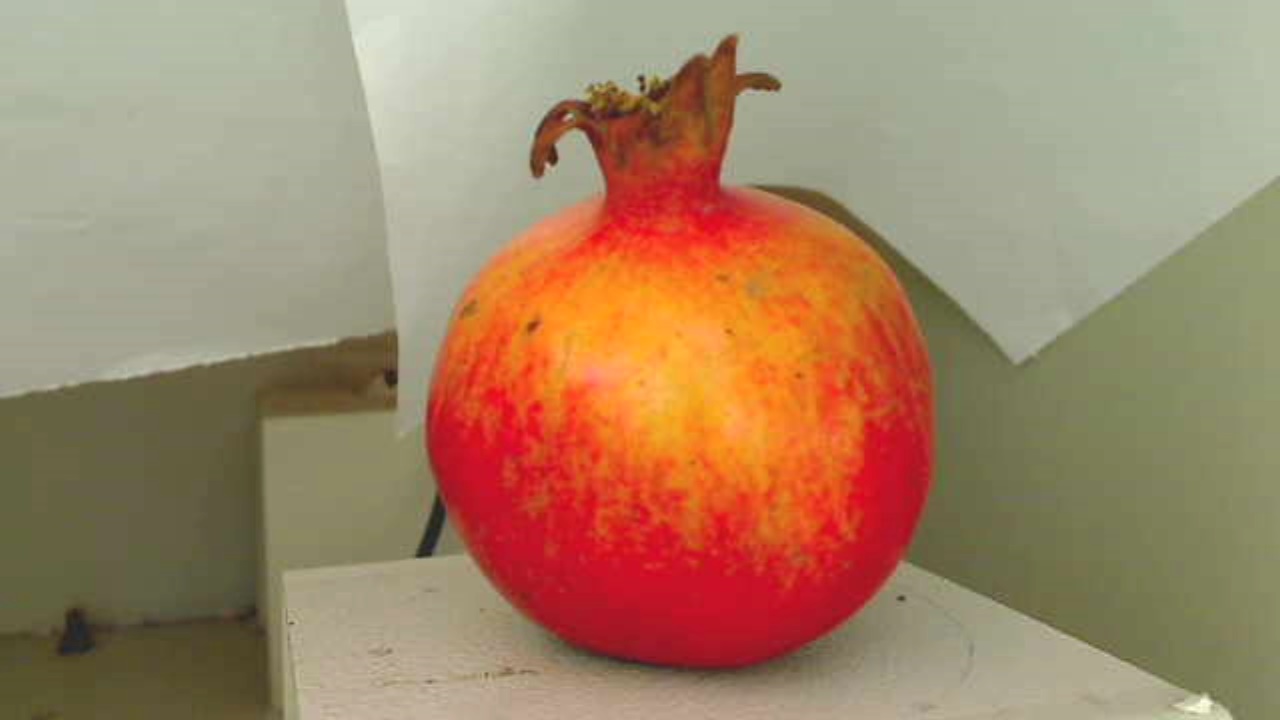
Grade: grade-3
Quality: quality-3